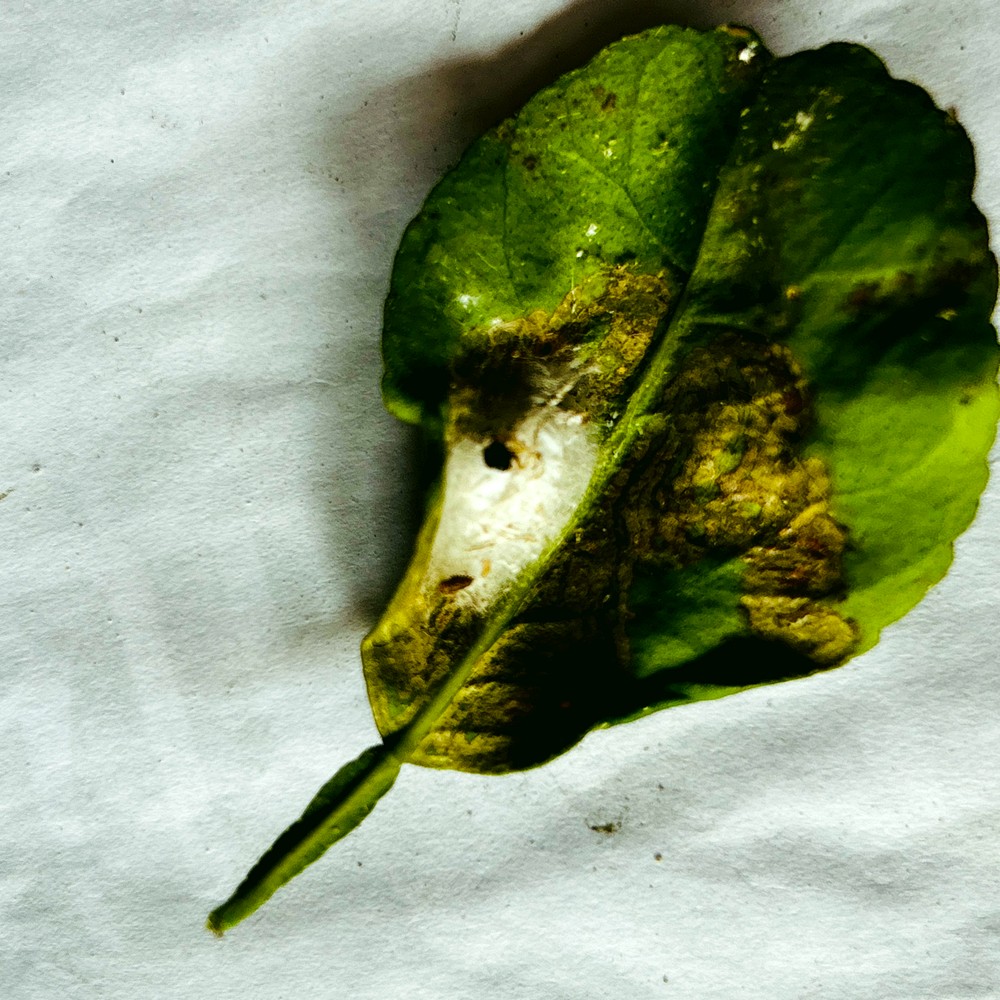
Label: Spider Mites